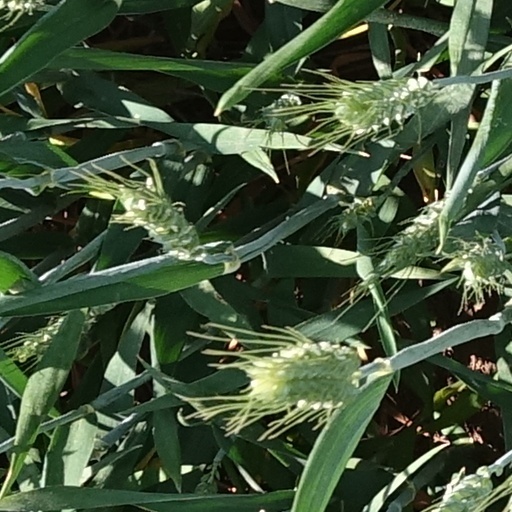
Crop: wheat